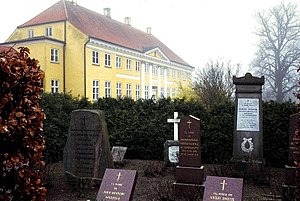
Fredede bygninger i Guldborgsund Kommune
Engestofte Kirke i Danmark. Engestofte herregård
Denne liste over fredede bygninger i Guldborgsund Kommune viser alle fredede bygninger i Guldborgsund Kommune, bortset fra kirker. Listen bygger på data fra Kulturarvsstyrelsen.